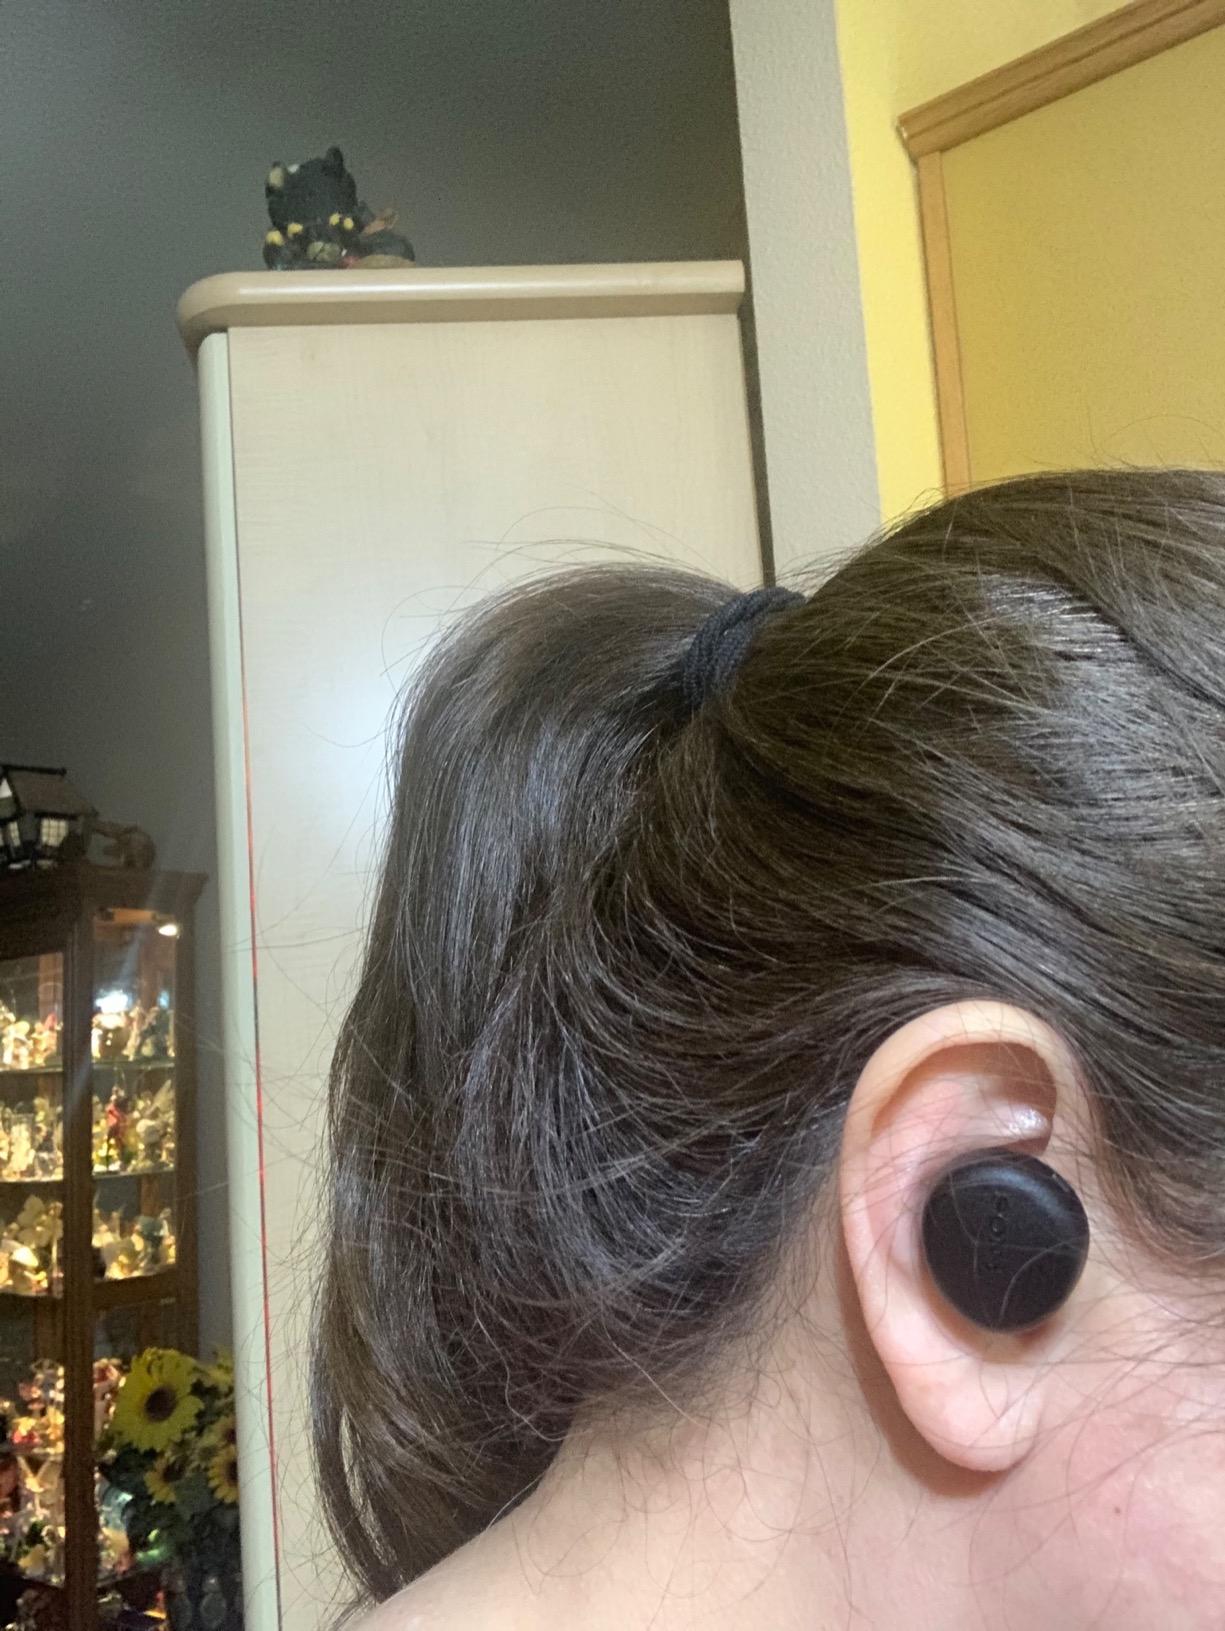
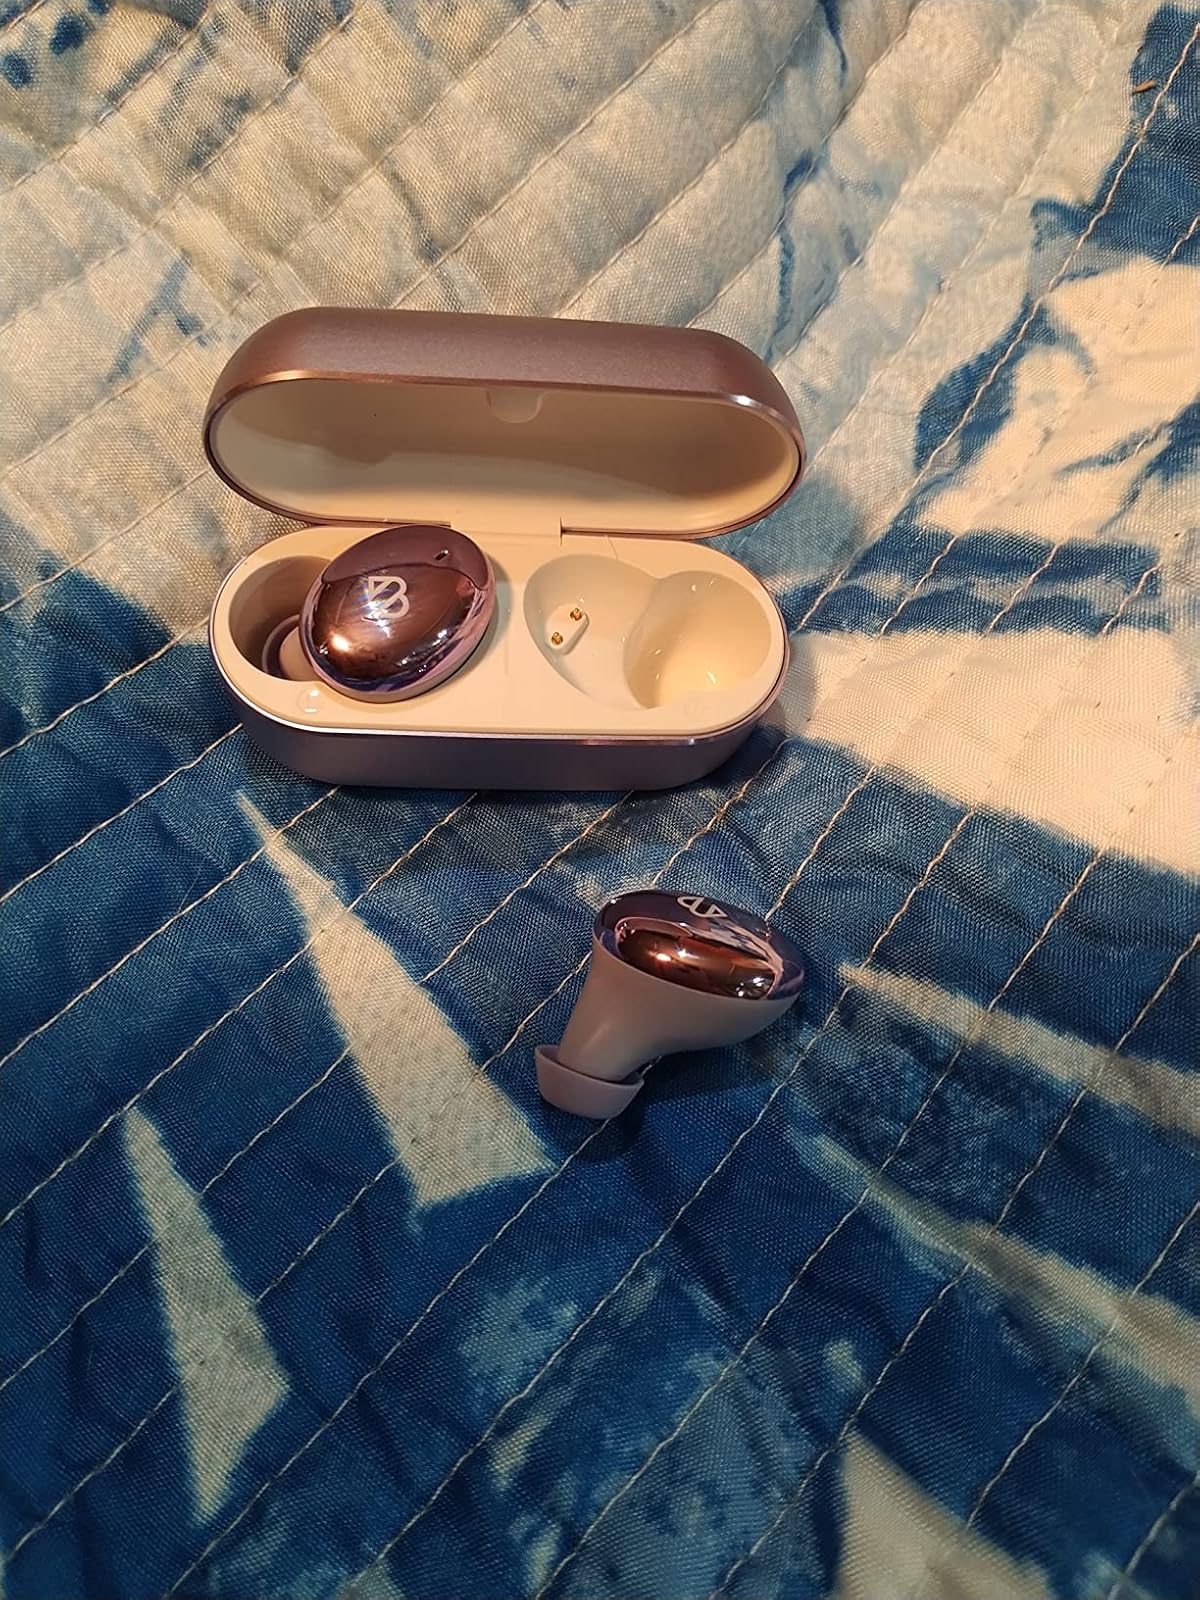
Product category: earbuds
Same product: no